Nandgaon Khandeshwar

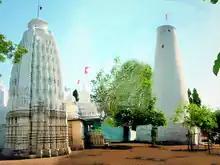
Historic Khandeshwar temple

As per Indian government census of 2011, the population was 129,810. Out of these 66661 were males and 63149 were females.